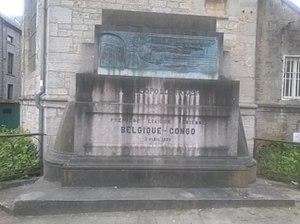
Derrière l' église de Mariembourg côté gare.
Mariembourg est une section de la commune belge de Couvin située en Région wallonne dans la province de Namur. Après la prise de la ville par le roi de France Henri II en juin 1554, la ville changea de nom pour s'appeler Henribourg jusqu'en 1559. Peu après la Révolution française de 1789, elle s'appela un court moment Avant-poste national.